Second Geneva Convention

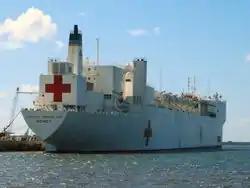
Hospital ship USNS "Mercy" of the United States Navy

The Second Geneva Convention, officially the Convention for the Amelioration of the Condition of Wounded, Sick and Shipwrecked Members of Armed Forces at Sea, is one of the four treaties of the Geneva Conventions. The Geneva Convention for the Amelioration of the Condition of Wounded, Sick and Shipwrecked Members of Armed Forces at Sea was first adopted in 1949, replacing the Hague Convention (X) of 1907. It adapts the main protective regime of the First Geneva Convention to combat at sea.